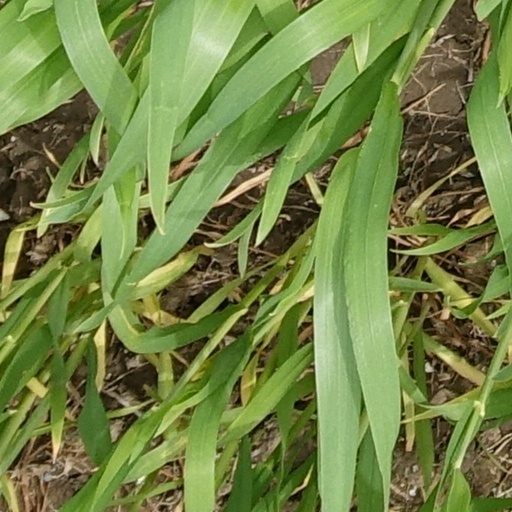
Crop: wheat